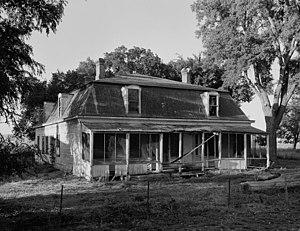
Fort Keogh est un ancien poste militaire de la United States Army établi en août 1876 au confluent de la Tongue et de la Yellowstone, près de la ville actuelle de Miles City dans le Montana. Nommé en l'honneur du capitaine Myles Keogh tué le 25 juin 1876 lors de la bataille de Little Bighorn, il servit de base logistique pour des opérations menées contre les Sioux.